Emmanuel de Critz

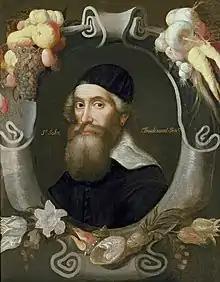
"John Tradescant the Elder", attributed to Emmanuel de Critz

Emmanuel de Critz (25 September 1608 – 2 November 1665) was an English painter. He was called the "best portraitist in London" by Robert Walker.